Aileen Palmer

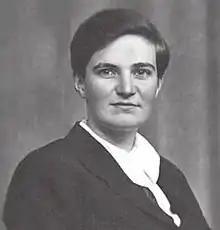
Palmer's passport photograph, 1940

Aileen Palmer (6 April 1915 – 21 December 1988) was a British Australian poet and diarist. She worked as an interpreter during the Spanish Civil War for a mobile hospital and later in an ambulance unit in London during The Blitz. With a history of being institutionalised for various mental breakdowns, her diaries chart her exploration of her own sexuality and mental illness. Among her papers are many unpublished novels and an autobiographical compilation, which form a notable collection for scholars to evaluate both gender identities and mental health in her era.